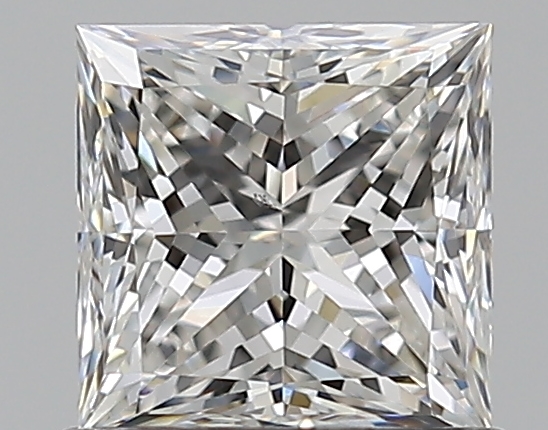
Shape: princess
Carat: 0.77
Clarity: VS2
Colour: G
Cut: EX
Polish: EX
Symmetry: EX
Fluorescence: N
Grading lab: GIA
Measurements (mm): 4.94 x 4.93 x 3.59